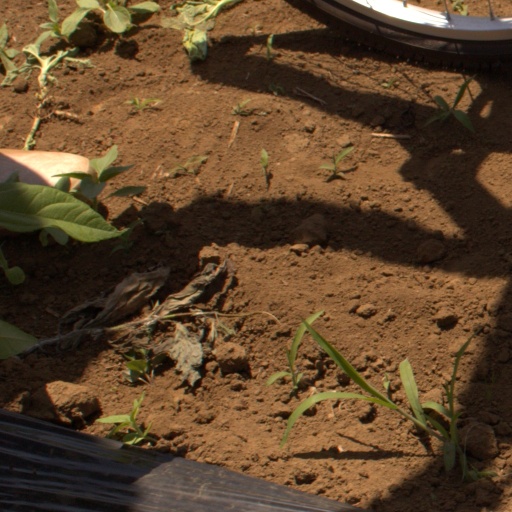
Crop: Jerusalem artichoke